Indonesian cuisine

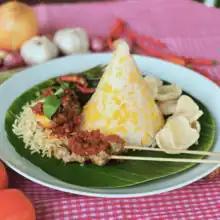
"Nasi campur gorontalo", served with tuna satay, egg, laksa, "balobinte" (mixed corn-rice), kangkong, and krupuk

The cuisine of east coast of Sumatra is referring to the culinary tradition of ethnic Malays of Indonesian Sumatran provinces facing Malacca strait; which includes Riau, Riau Islands, Jambi provinces and coastal North Sumatra in Melayu Deli areas in and around Medan. Because of close ethnic kinship and proximity to Malaysian Malays, many dishes are shared between the two countries. For example "nasi lemak", the national dish of Malaysia, and also "nasi ulam" are considered native dishes in Riau and Jambi. Malay cuisine also shares many similarities with neighboring Minangkabau cuisine of West Sumatra, South Sumatra, and also Aceh; such as sharing "gulai", "asam pedas", "pindang", "kari", "lemang" and "rendang". This is due to the fact that the Minangkabau are culturally closely related to the Malays. "Tempoyak" fermented durian sauce and "sambal belacan" are the familiar condiments in both Sumatra and Malay Peninsula. Variants of peranakan cuisine such as "laksa" spicy noodle and "otak-otak" are also can be found in Riau Islands and Medan. Seafood dishes are popular in archipelagic Riau Islands province, while fresh water fishes from Sumatran rivers, such as "patin", catfish, carp and gourami are popular in Riau and Jambi. "Gulai ikan patin" is a signature dish of Pekanbaru, while "gulai ketam" (crab gulai) and "nasi goreng teri Medan" (Medan anchovy fried rice) are the signature dishes of Medan.